Aeoliscus strigatus

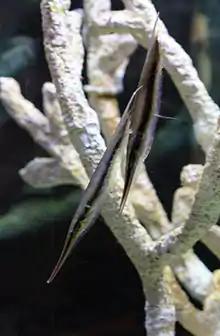
In Prague sea aquarium

The razorfish is easily identifiable due to its particular body shape as well as its way of moving in synchronised groups, head down. It is a small fish with a maximum size of long, and its body is stretched, ending with a fine, long "beak". Its fins are considerably reduced and transparent. The dorsal surface of the razorfish is covered by protective bony plates, which extend past the end of the body and over the tail fin, which terminates in a sharp spine. A black to brown median band runs the length of the fish, also crossing the eyes. The color of the body is variable with the habitat. In seagrass environment, the background color of the body can be greenish-yellow with light brown stripes. In open areas like sand patch, rubble or close to coral reef, then the body coloration occurs to be light silver with a black to brown stripe. There is no known sexual dimorphism.